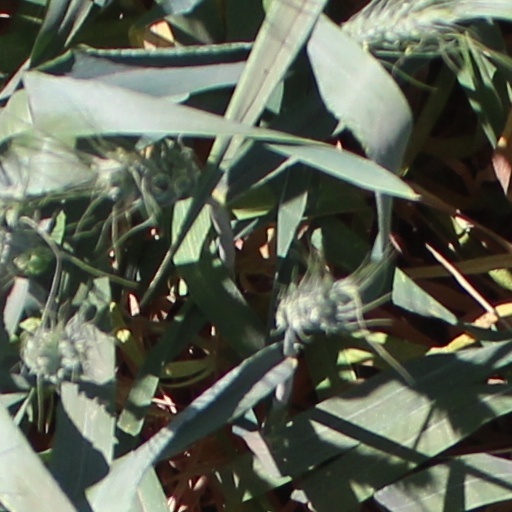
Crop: wheat